Kenmare

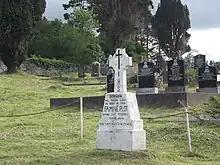
Mass famine grave for Kenmare victims

The convent in the town, the Poor Clare Sisters, was founded in 1861 when five nuns including Sister Mary Frances Cusack (The Nun of Kenmare), who was also an author and publisher of many books, moved to Kenmare from their convent in Newry, County Down. Under the guidance of Mother Abbess O'Hagan in 1864 a lace-working industry was established and Kenmare lace became noted worldwide. The convent no longer exists and Pobalscoil Inbhear Scéine secondary school occupies this site since 2001.